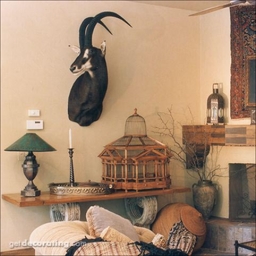
Room type: livingroom